Betsy Jones-Moreland

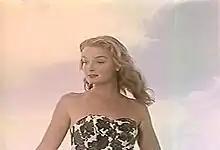
Betsy Jones-Moreland in "Last Woman on Earth" (1960)

She began her film career in small roles in the mid-1950s, appearing in several Roger Corman films, including a lead role in "Last Woman on Earth" (1960). Subsequently, she appeared mostly on television through 1975.